Clive Sinclair

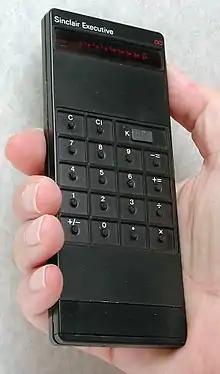
Sinclair Executive pocket calculator (launched in 1972)

Sinclair's Micro Kit was formalised in an exercise book dated 19 June 1958, three weeks before his A-levels. Sinclair drew a radio circuit, Model Mark I, with a components list: cost per set 9/11 (49½p), plus coloured wire and solder, nuts and bolts, plus celluloid chassis (drilled) for nine shillings (45p). Also in the book are the advertisement rates for "Radio Constructor" at the time (9d (3¾p)/word, minimum 6/- (30p)) and "Practical Wireless" (5/6 (27½p) per line or part line). Sinclair estimated producing 1,000 a month, placing orders with suppliers for 10,000 of each component to be delivered.